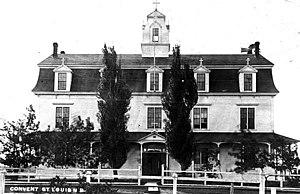
Carte postale, couvent, v. 1910.Archives provinciales du Nouveau-Brunswick, numéro P78-20.